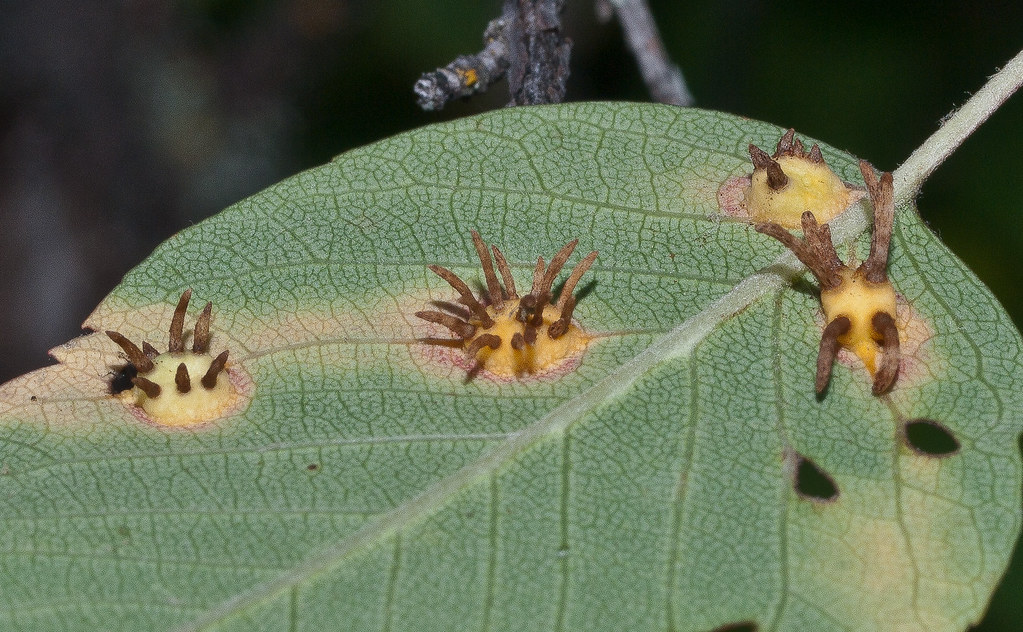
Plant: Apple
Disease: apple rust